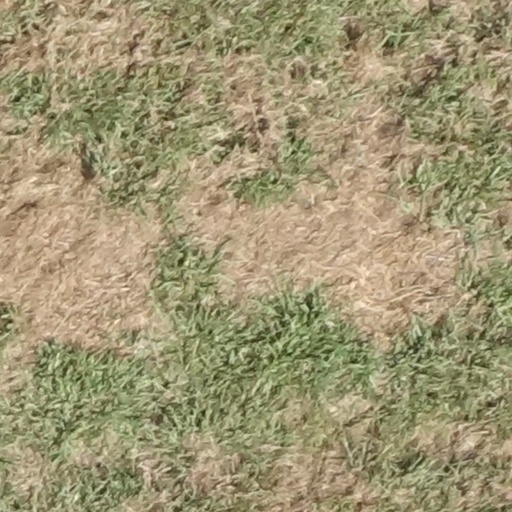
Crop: sorghum